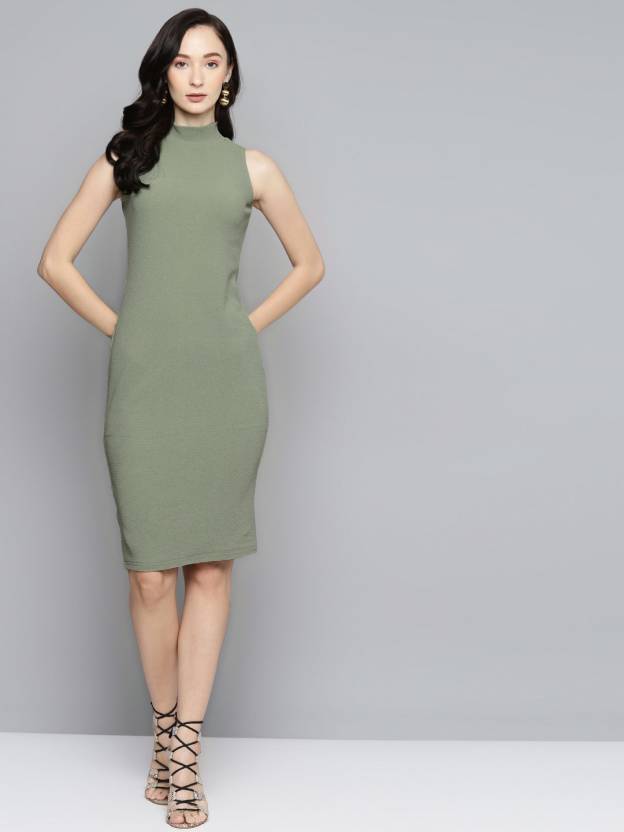
Product: Women Bodycon Green Dress
Price: ₹599
Colors: Green
Description: Olive High Neck Sleeveless Bodycon , in Revera Crepe fabric, Unlined, Below Knee, Slim Fit, Zipper Closure, Straight Hemline and features High Neck Detail